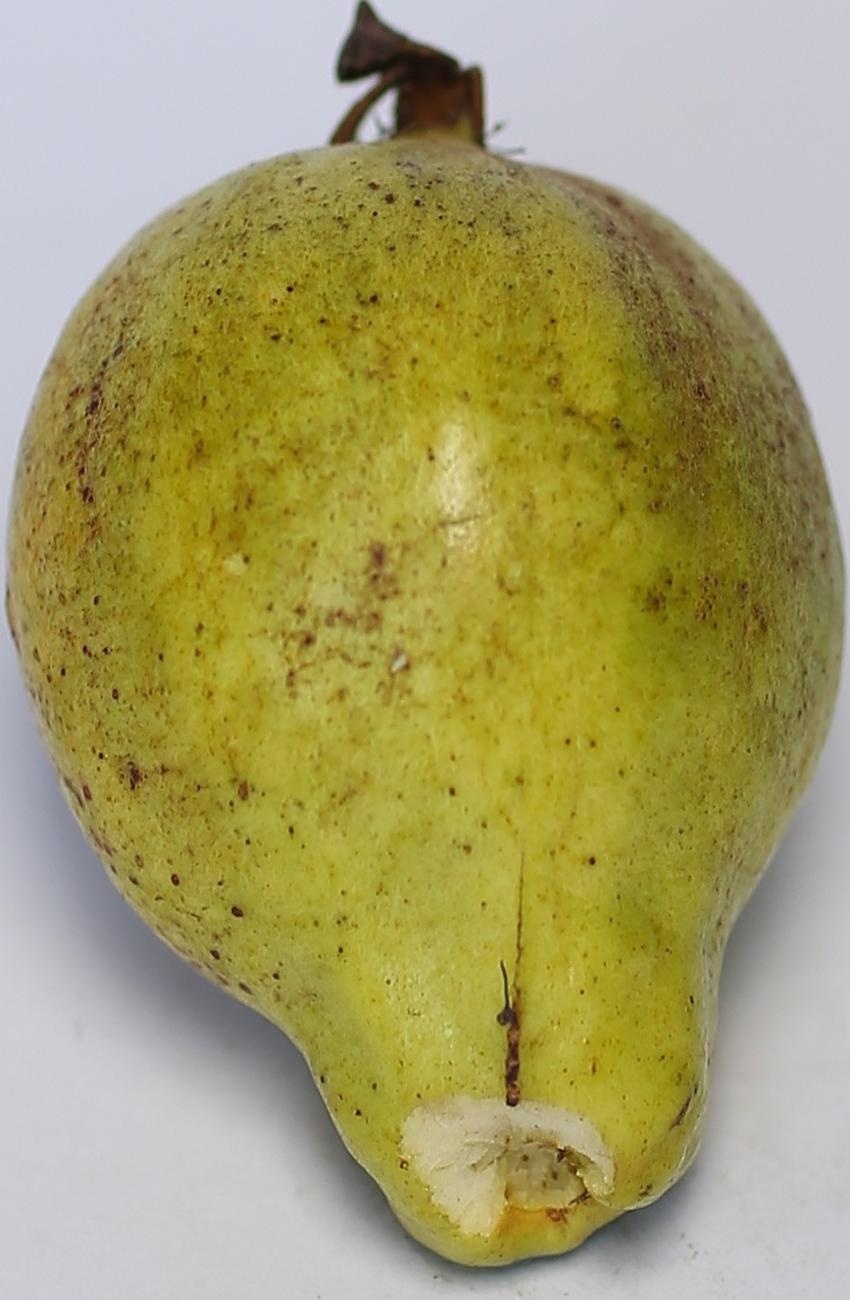
Maturity: green
Variety: riyali